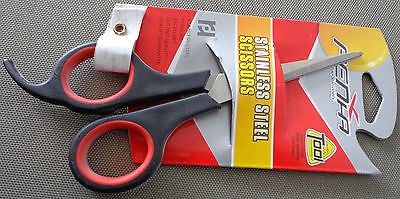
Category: stapler